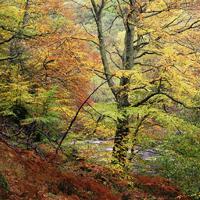
Weather: cloudy or overcast